Siege of Fort Augustus (December 1745)

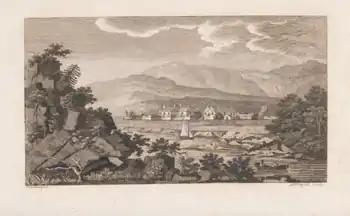
Another drawing of the old fort c.1788

A force of 600 men from the recently formed Independent Highland Companies, formed to support the British-Hanoverian government, liberated the fort from the Jacobite Clan Fraser of Lovat after a small skirmish. Apart from this slight skirmish there was no fighting in the siege and there were no casualties.